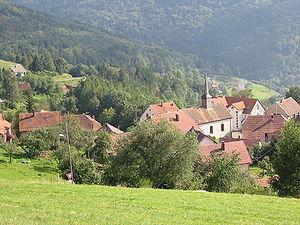
Cet article traite des légendes du village de Belmont au Ban de la Roche en France.
Belmont est une commune française située dans le département du Bas-Rhin, en région Grand Est.